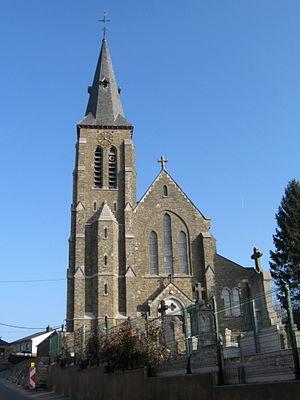
Eglise Saint-Corneille à Fécher, Soumagne
Le diocèse de Liège, dans la province de Liège en Belgique, compte 529 paroisses. Ces paroisses sont regroupées en unité pastorale, et certaines unités pastorales forment l'un des 17 doyennés.